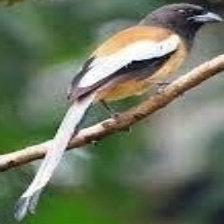
Species: RUFOUS TREPE
Scientific name: DENDROCITTA VAGABUNDA